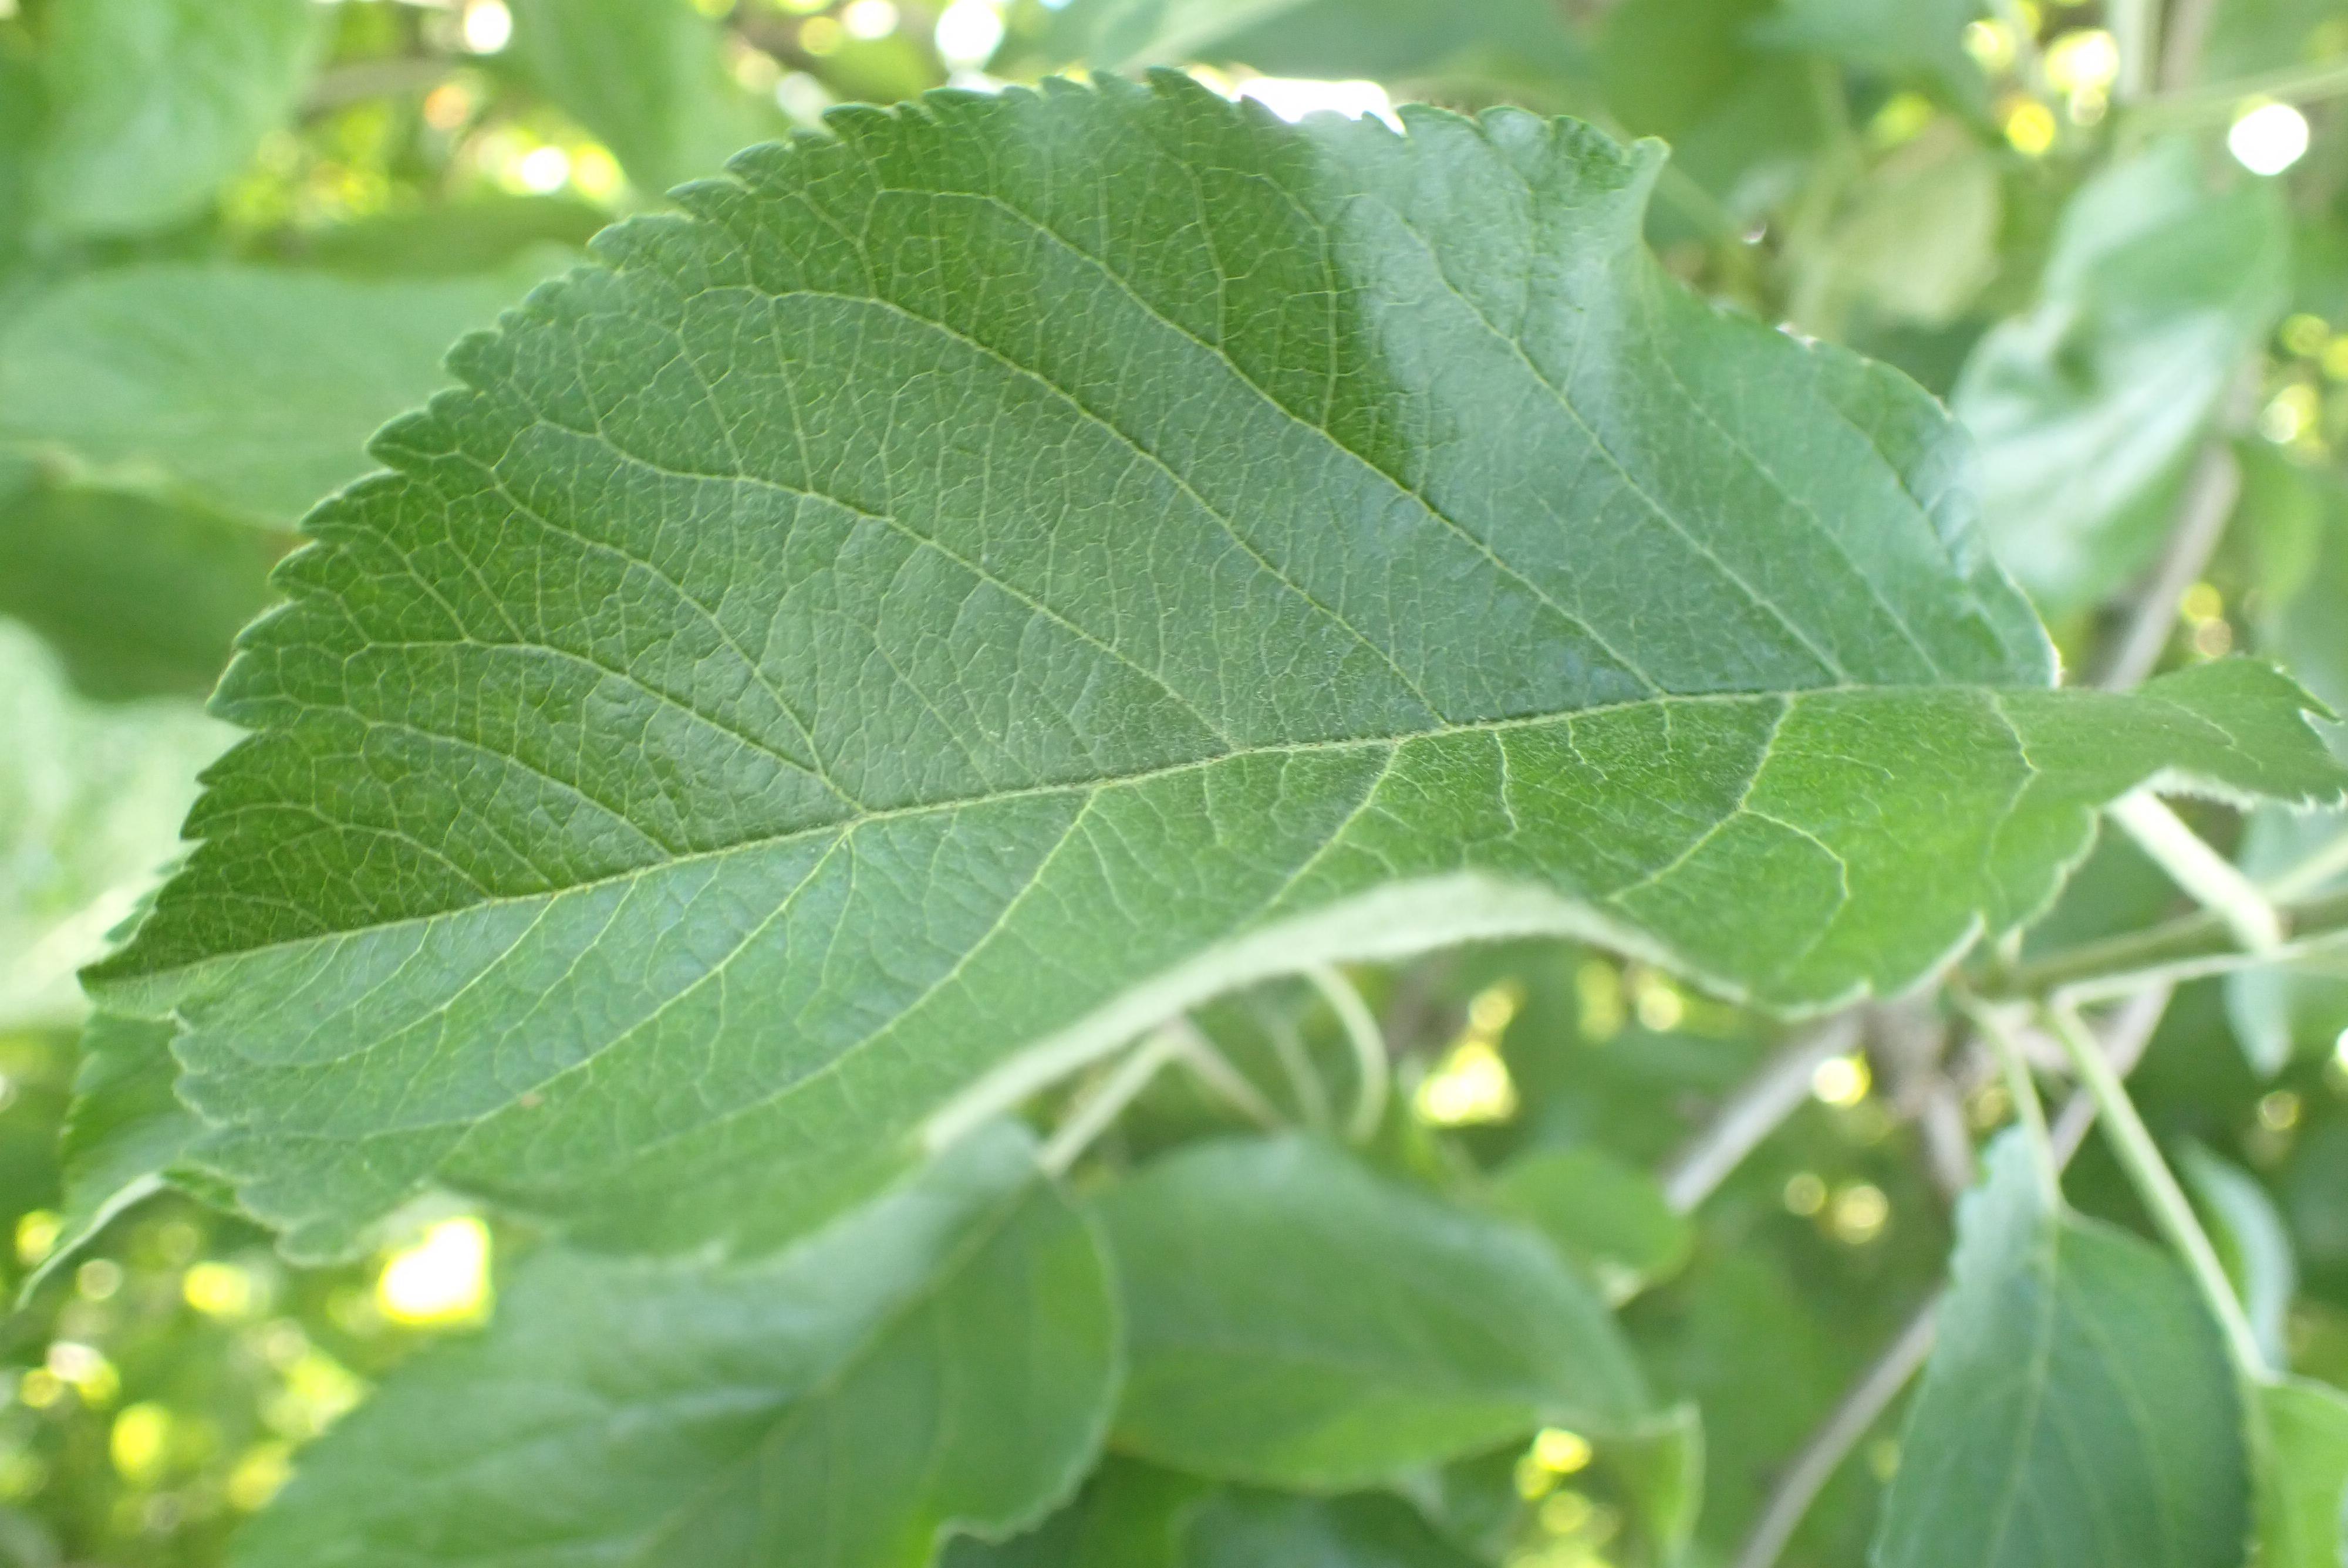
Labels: healthy